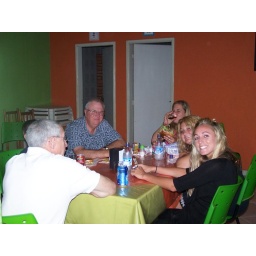
three girls and some gray haired guys, I see a reality show in the future